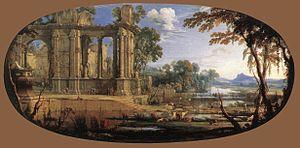
L’atticisme est un mouvement pictural français du XVIIᵉ siècle que l'on peut définir comme un classicisme rigoureux.